Historical Jesus

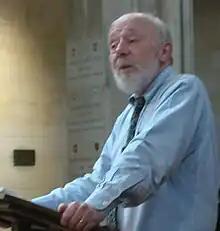
Marcus Borg

The apocalyptic prophet view primarily emphasizes Jesus preparing his fellow Jews for the End Times. The first proponent of this hypothesis was Albert Schweitzer in his 1906 book "The Quest of the Historical Jesus".